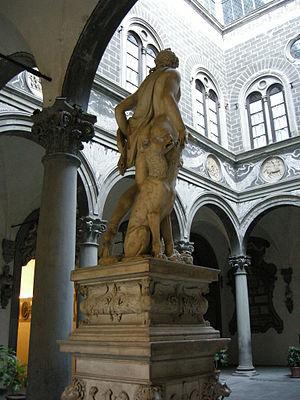
Le palais Medici-Riccardi est l'un des palais Renaissance de la ville de Florence. Il est acquis par la famille Riccardi en 1659, et appartient actuellement à la ville.